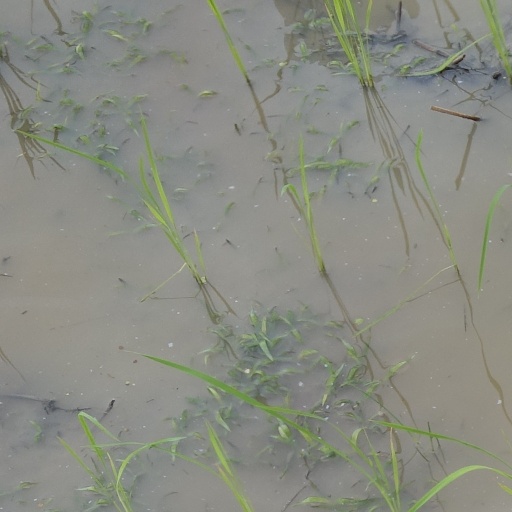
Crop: rice